St Olave's Church, Southwark

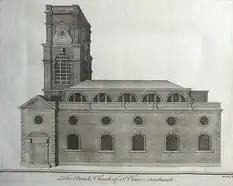
St Olave's, Southwark, engraving by Benjamin Cole, 1756

St Olave's Church, Southwark was a church in Southwark, England which is believed to be mentioned in the Domesday Book of 1086. It was located on Tooley Street which is named after the church, i.e. 't'olous'. It became redundant in 1926 and was demolished. It is now the location of St Olaf House, which houses part of the London Bridge Hospital.